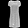
Label: Dress